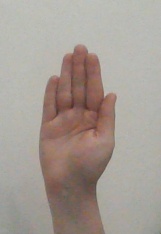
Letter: seen